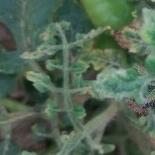
Crop: Tomato
Condition: virosis-d